Maria Luigia Borsi

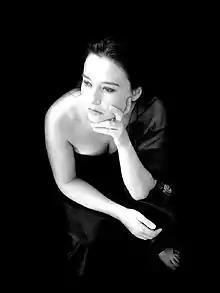
Maria Luigia Borsi soprano

Maria Luigia Borsi (born 1973) is an Italian opera singer. A lyric soprano, she is especially known for interpreting operas by Giacomo Puccini and Giuseppe Verdi. Among the qualities noted by the critical press are her breath control, phrasing, rich tone, and acting ability.